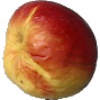
Label: red_yellow_apple